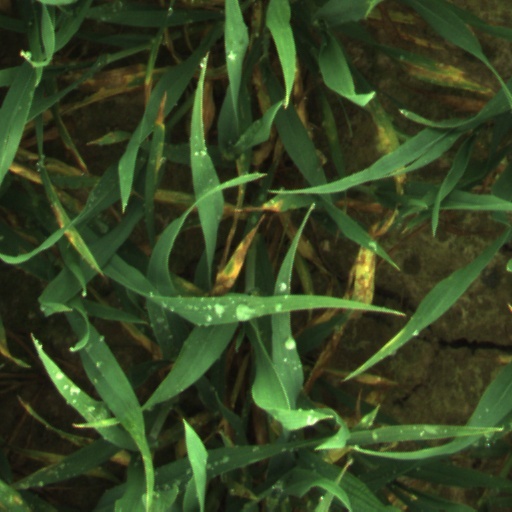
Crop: wheat